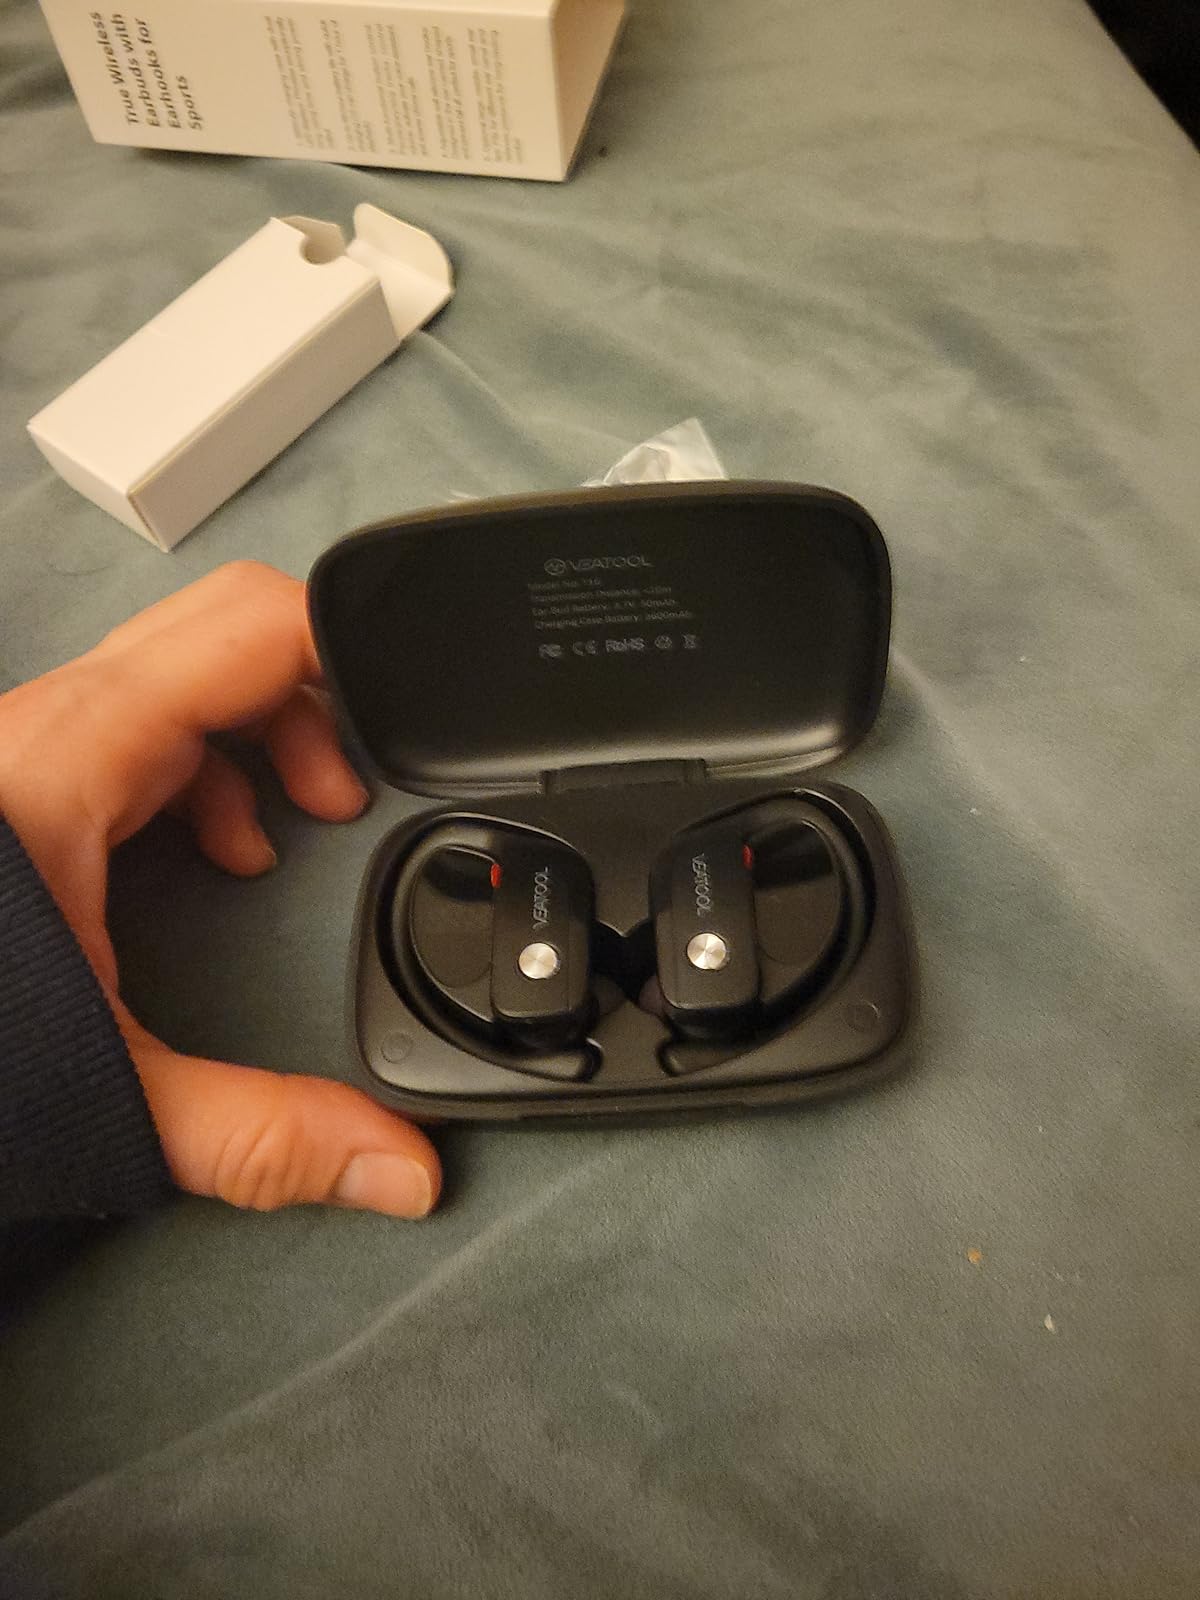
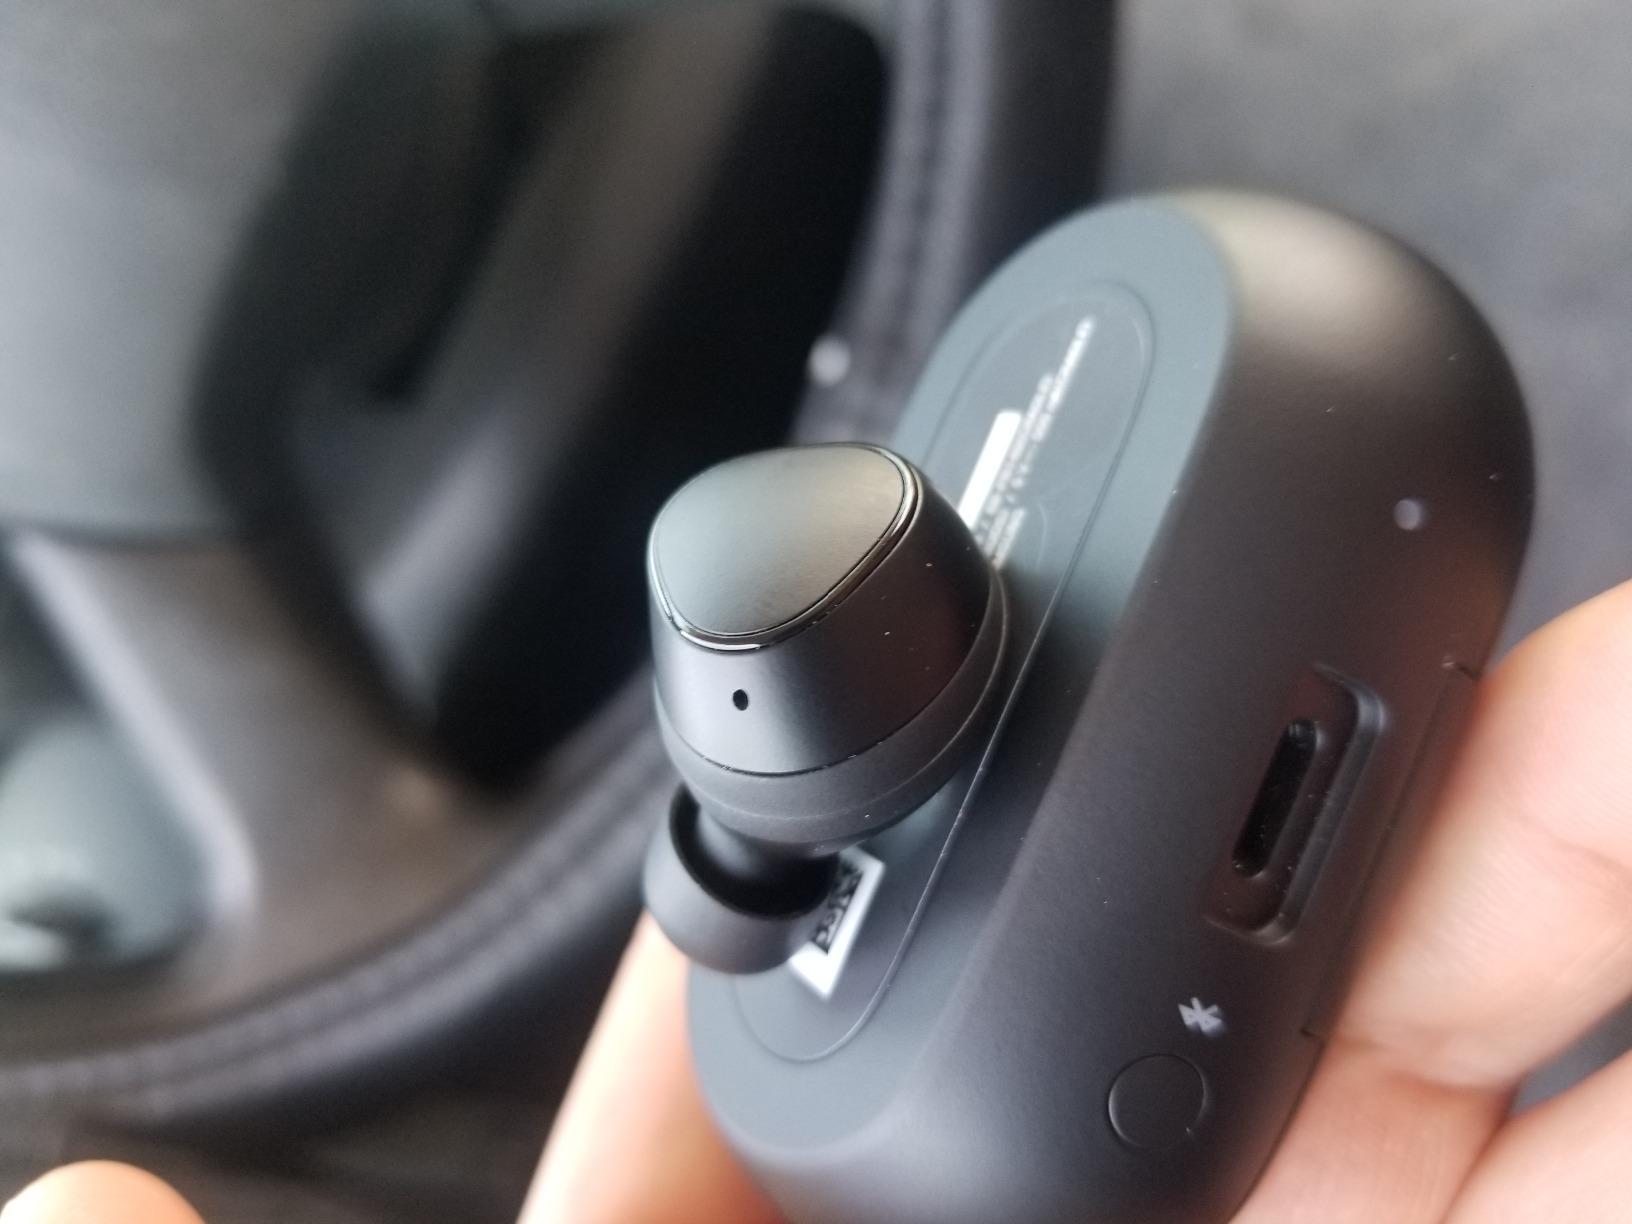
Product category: earbuds
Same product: no